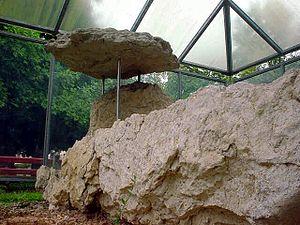
Cette liste non exhaustive recense les sites mégalithiques en Suisse.